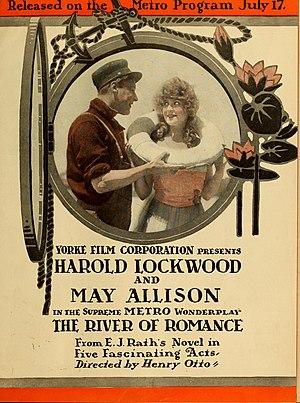
Le Pirate du Saint-Laurent est un court-métrage muet américain réalisé par Henry Otto, sorti en 1916.
Harold Lockwood est un acteur et réalisateur américain né le 12 avril 1887 à Newark, New Jersey, mort le 19 octobre 1918 à New York d'une pneumonie, à la suite de la grippe espagnole.